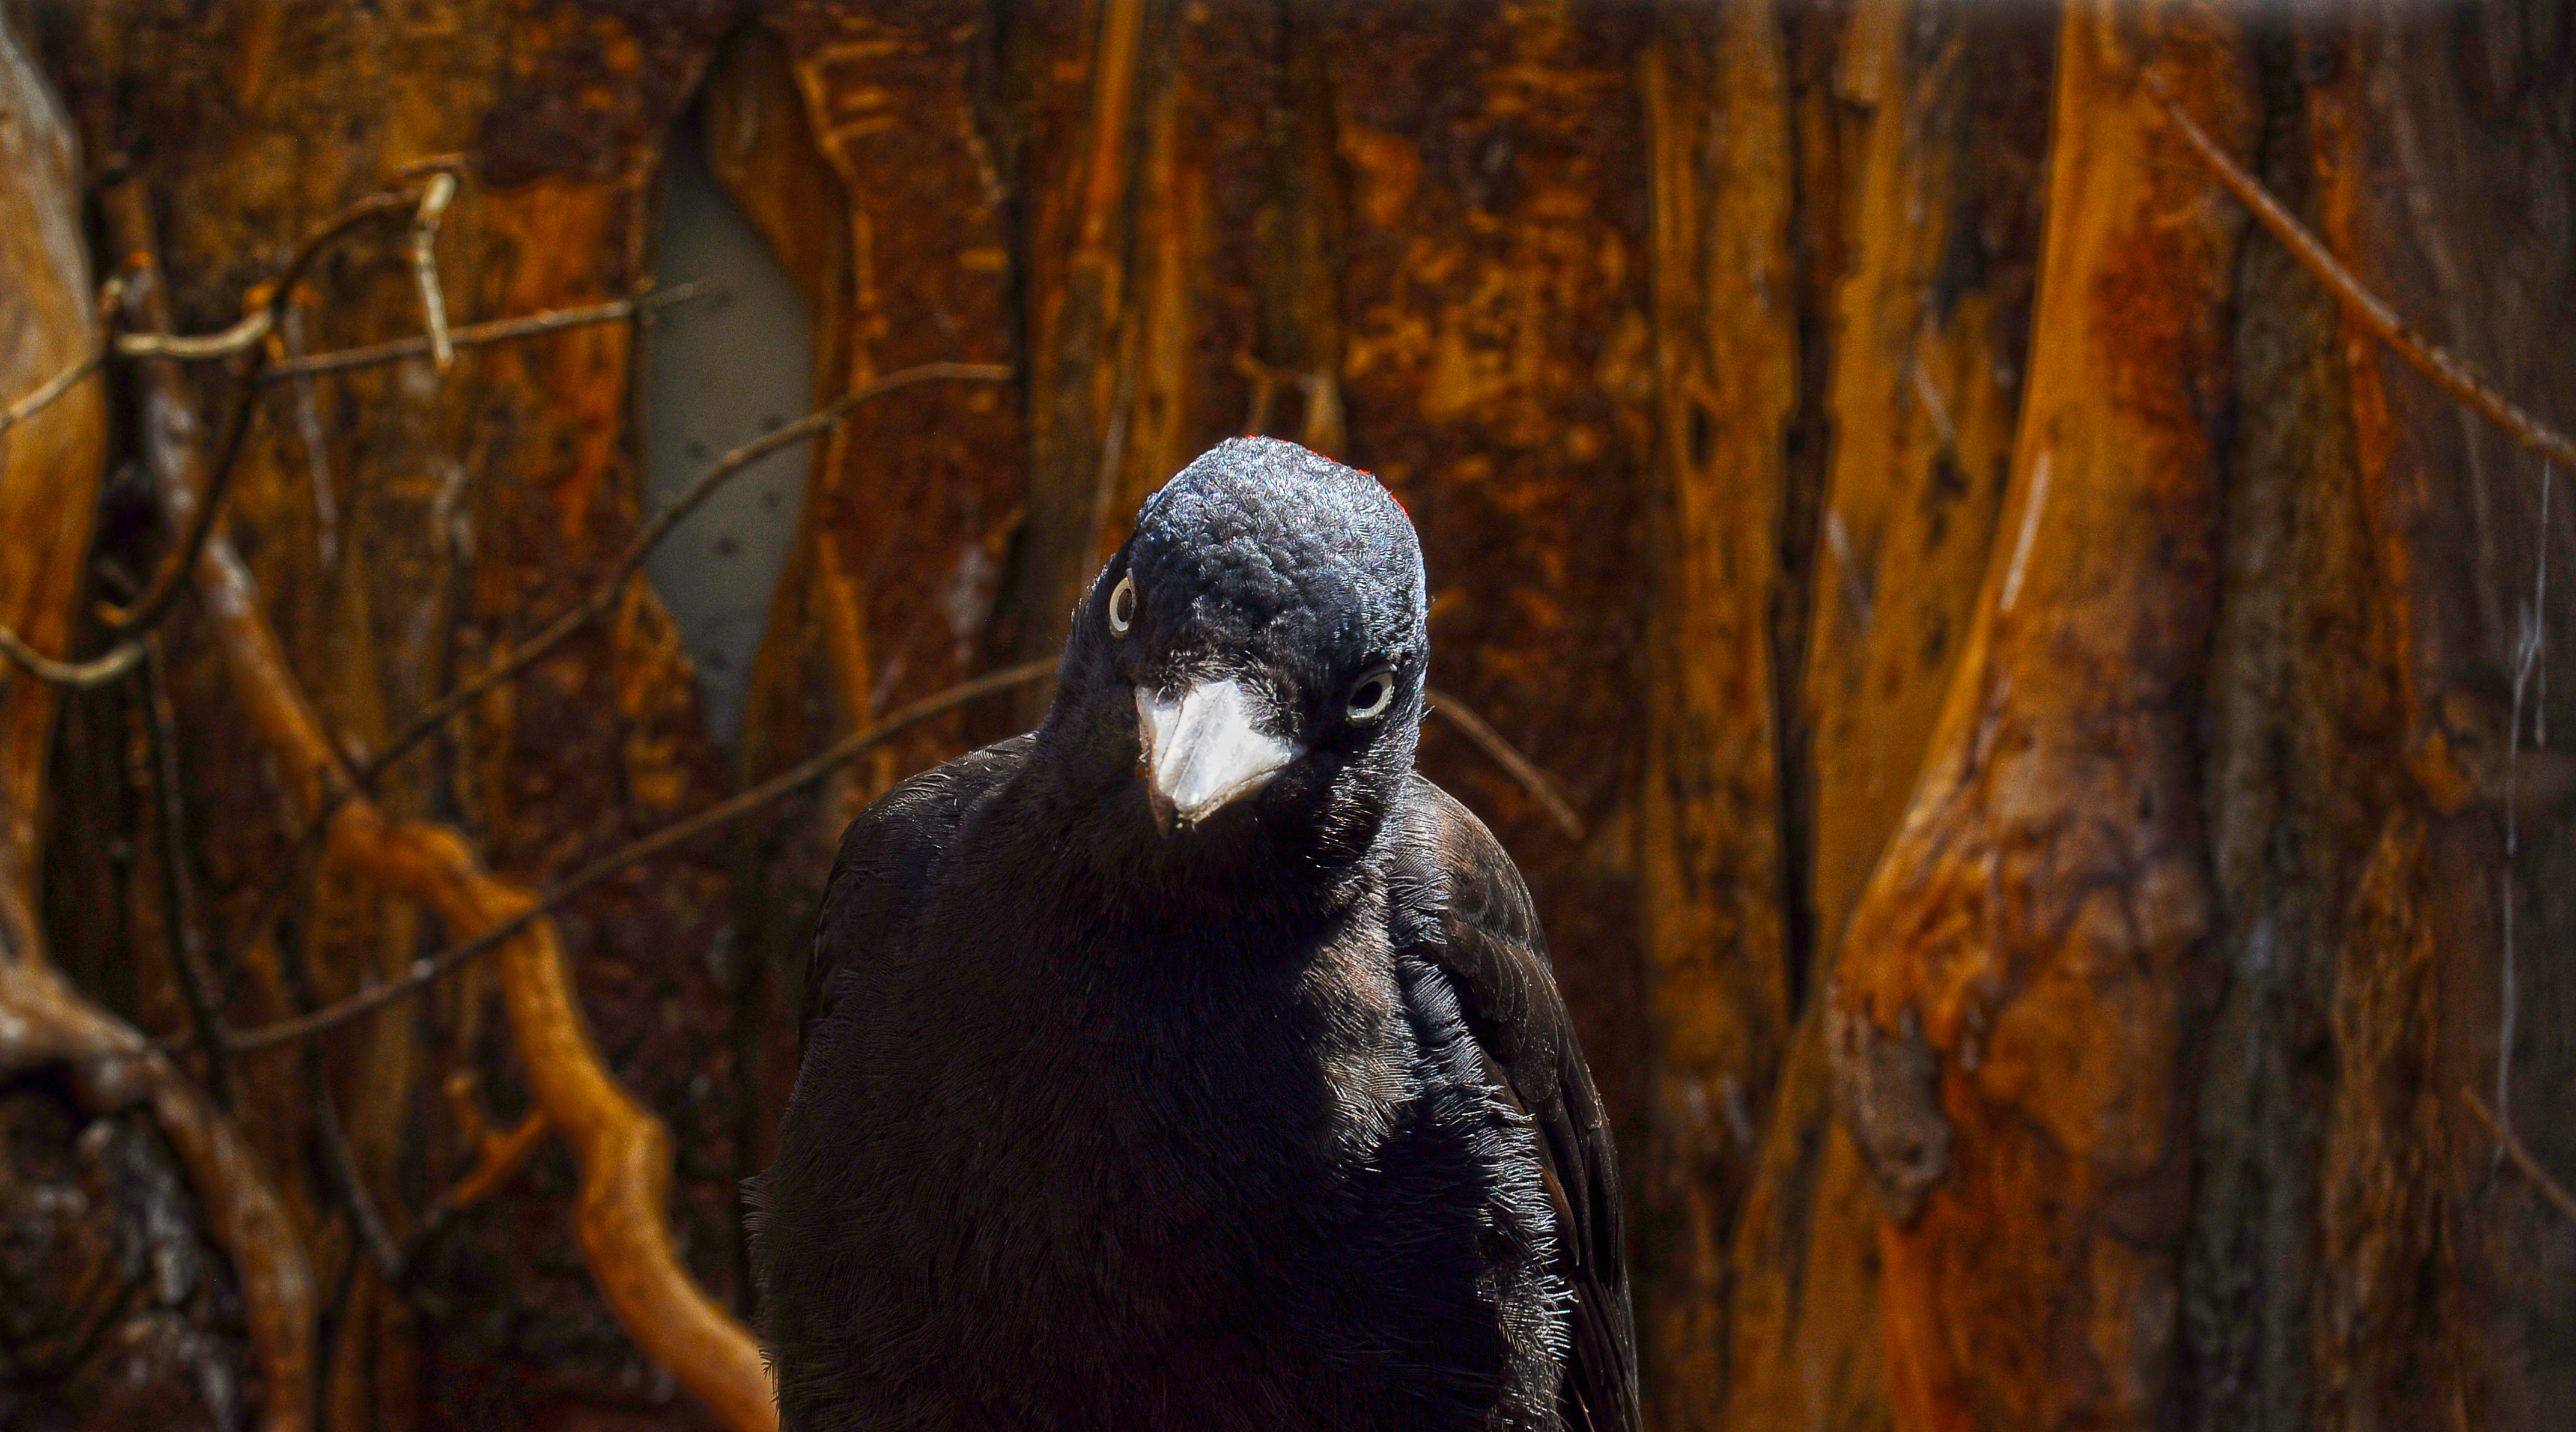
nature, winter, bird, view, wildlife, zoo, beak, contrast, fauna, woodpecker